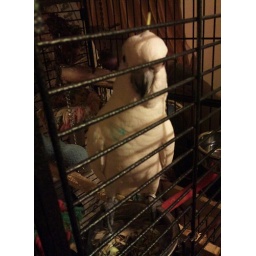
2010-08-18. Someone has a blue wooden toy that they dip in their water dish, then rub against.